County of Saarwerden

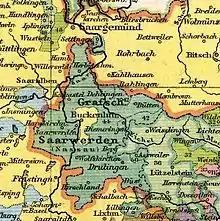
The county was restored in 1648, although Lorraine acquired the capital of Bouquenom (Bockenheim).

After the expansion of France into much of Alsace and the annexation of the Duchy of Lorraine in 1766, the County of Saarwerden was an enclave of the Holy Roman Empire in France. At the time, Nassau-Saarbrücken measured about 12 square miles and it had 22,000 inhabitants. This made it one of the smallest principalities in the Holy Roman Empire.